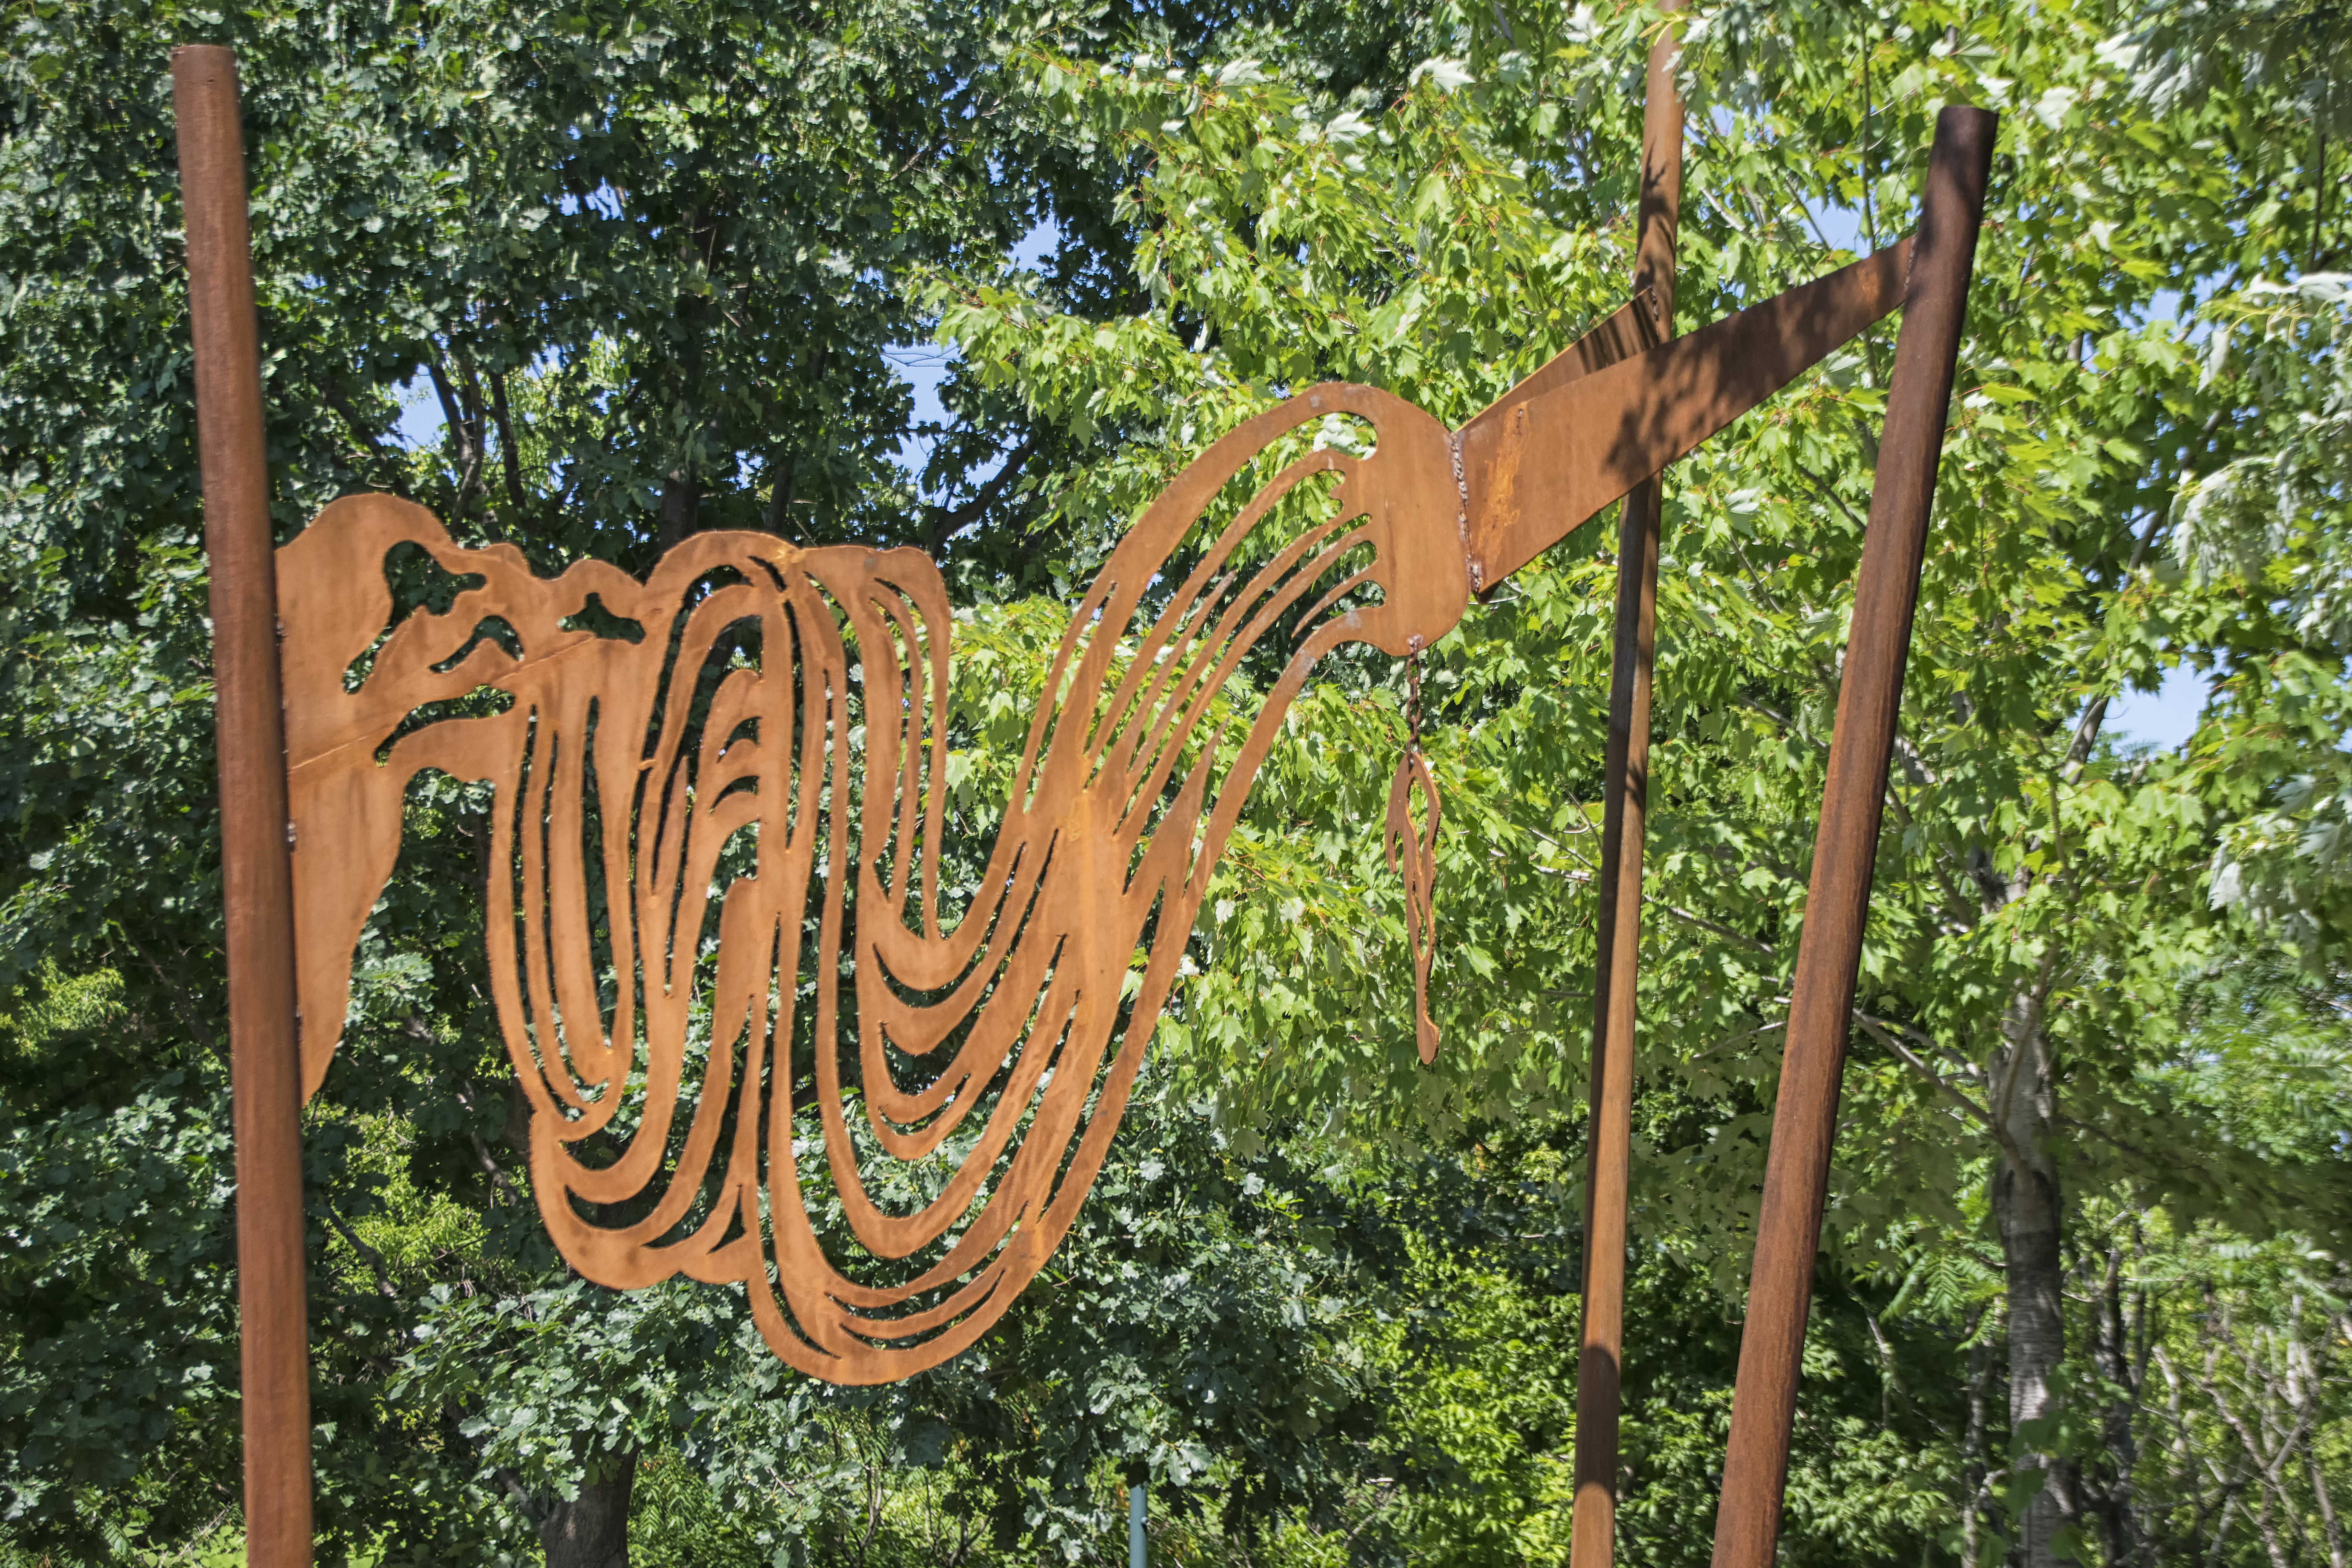
flower, jungle, botany, garden, sculpture, art, canada, playground, quebec, sherbrooke, outdoor structure, outdoor play equipment